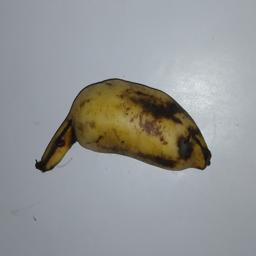
Banana variety: Champa Kola